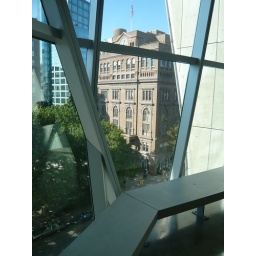
You can probably see my desk in the 3rd floor studio from here.